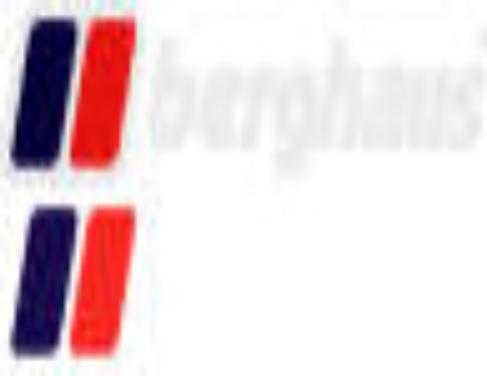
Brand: Berghaus
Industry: Clothes